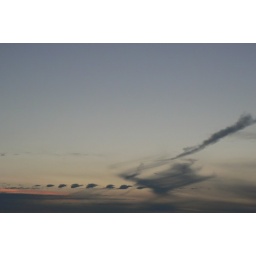
This looked like lots of little animals in a line going into a big machine that stretched them out...